Charles Edwin Stone

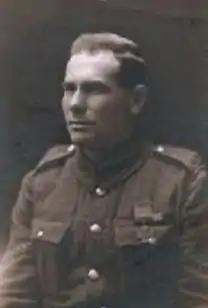

Charles Edwin Stone (4 February 1889 – 29 August 1952) was an English recipient of the Victoria Cross, the highest and most prestigious award for gallantry in the face of the enemy that can be awarded to British and Commonwealth forces.